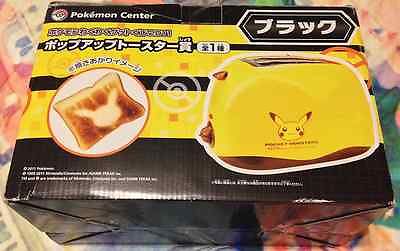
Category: toaster